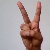
The image shows a hand gesture representing the letter 'V' in Indian Sign Language.